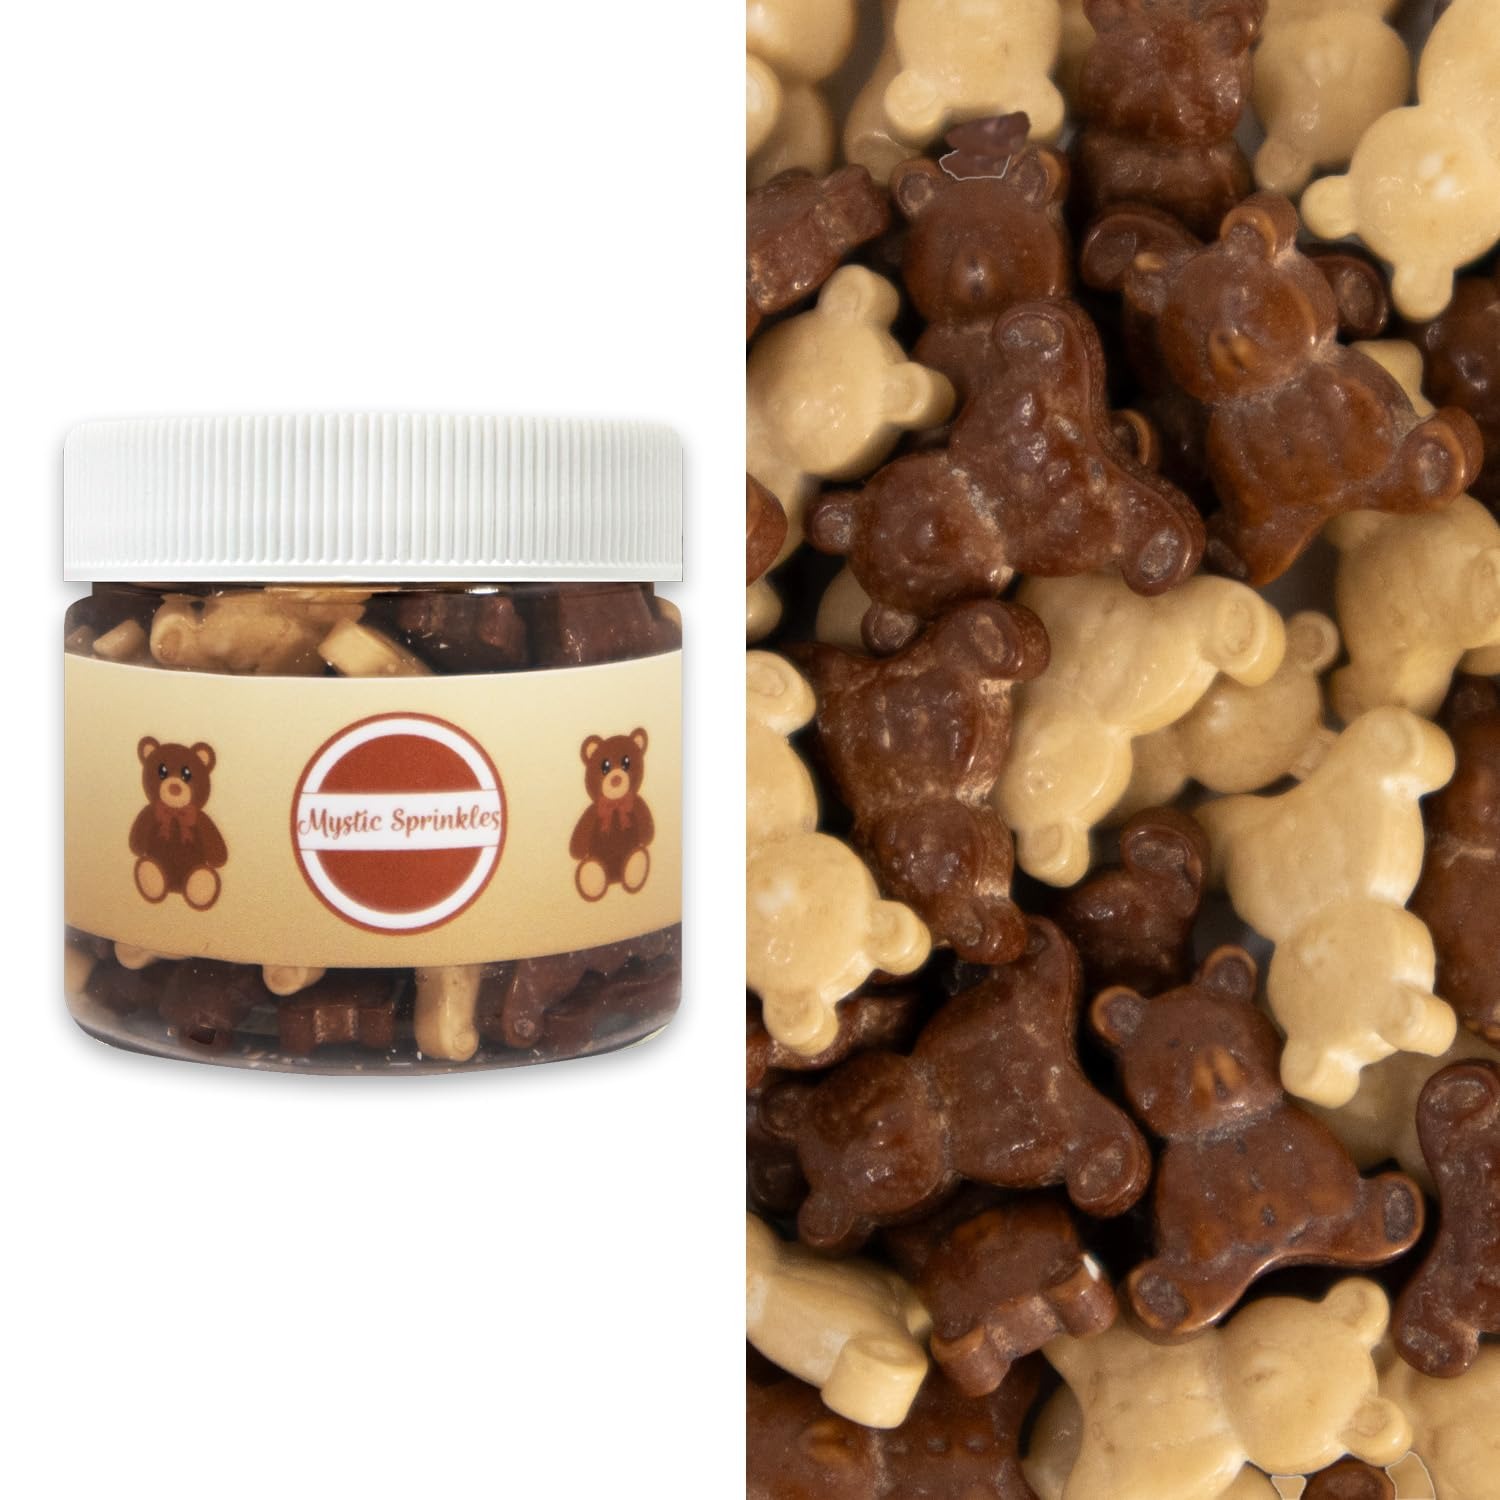
Item Name: Mystic Sprinkles Candy Shape Sprinkles Assorted Shapes (Teddy Bears, 2oz Jar)
Bullet Point 1: Premium Quality: We use only the finest ingredients to ensure our sprinkles taste as good as they look.
Bullet Point 2: Easy to Use: Simply sprinkle them over your desserts or mix them into batter for a fun surprise inside cakes and cookies.
Bullet Point 3: Kid-Friendly: These playful shapes and vibrant colors are sure to be a hit with children, making baking a fun family activity.
Bullet Point 4: Great for Gifting: Our sprinkles make an excellent gift for baking enthusiasts or as a party favor for kids’ events.
Bullet Point 5: Generous Size: Each 2oz jar is enough to top tons of desserts!
Product Description: Make every celebration a little sweeter with our fun-shaped candy sprinkles! Whether you're decorating a birthday cake, adding a finishing touch to your holiday cookies, or simply brightening up your everyday desserts, our sprinkles are the perfect addition. Each 2-ounce jar is bursting with a delightful mix of shapes and colors, ensuring your treats not only taste amazing but also look stunning. With our fun-shaped candy sprinkles, creativity has no limits!
Value: 1.0
Unit: Count

Price: 9.99